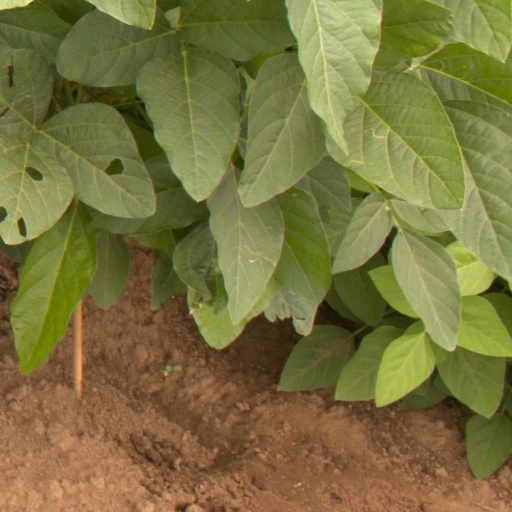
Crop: soybean